Mörsenbroich

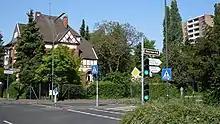

In the region around Düsseldorf is the "Mörsenbroicher Ei" ("Mörsenbroich egg") well-known, because there is large traffic-jam every morning. The Mörsenbroich egg is a place where the federal highway A 52 ends and the traffic goes into the city of Düsseldorf. It crosses the federal road B 7, and two main roads of Düsseldorf, one of them is the ring road going along outside the central district of Düsseldorf.